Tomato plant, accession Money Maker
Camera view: bottom (45 deg); turntable rotation: 0 degrees
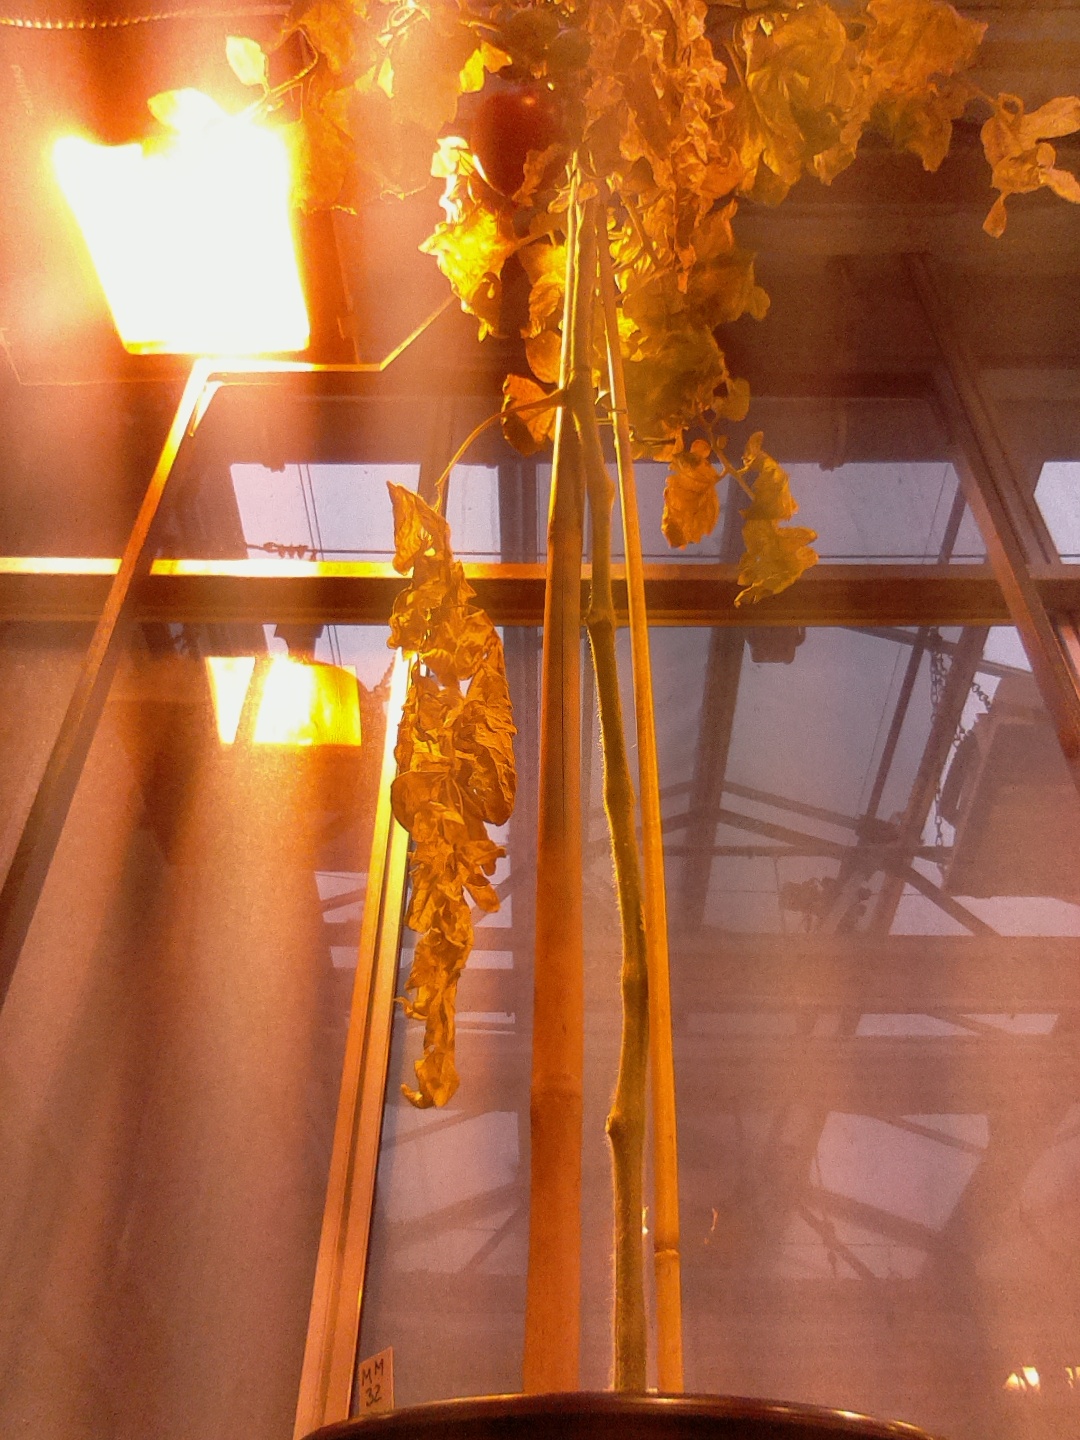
BBCH growth stage 85: 50%-60% of fruits show typical fully ripe color